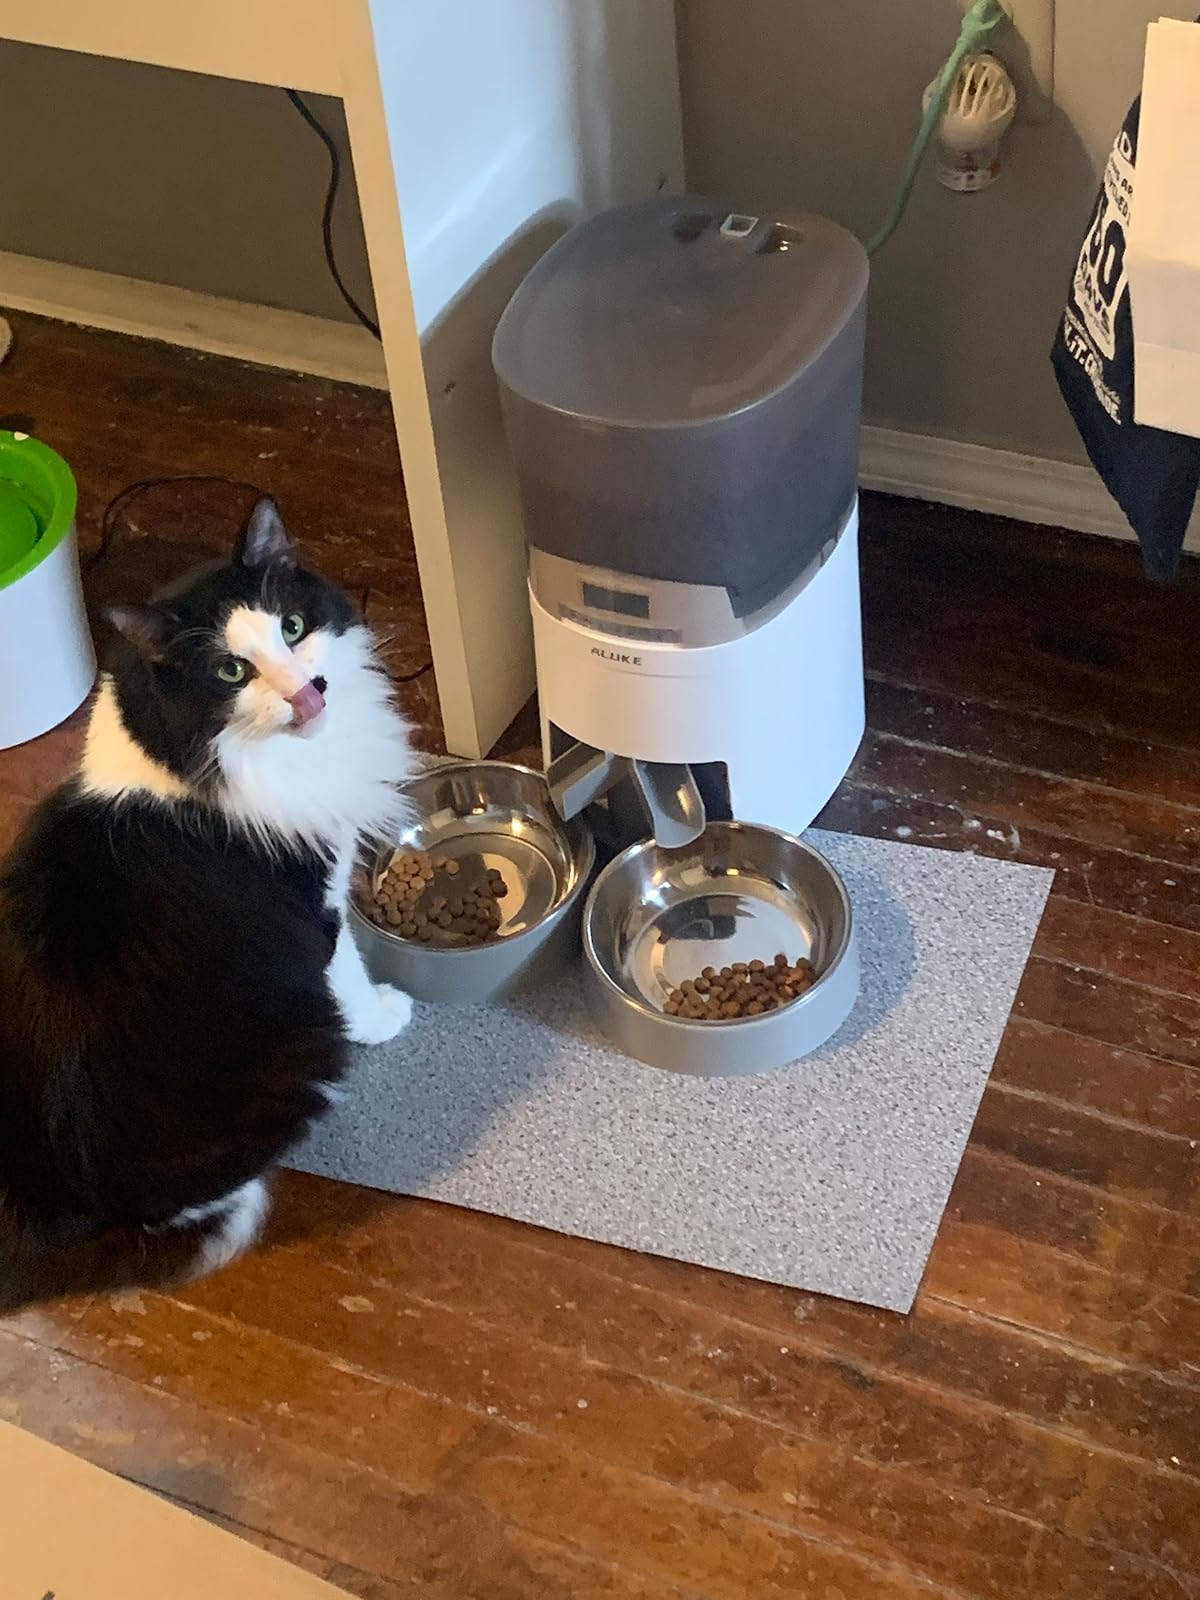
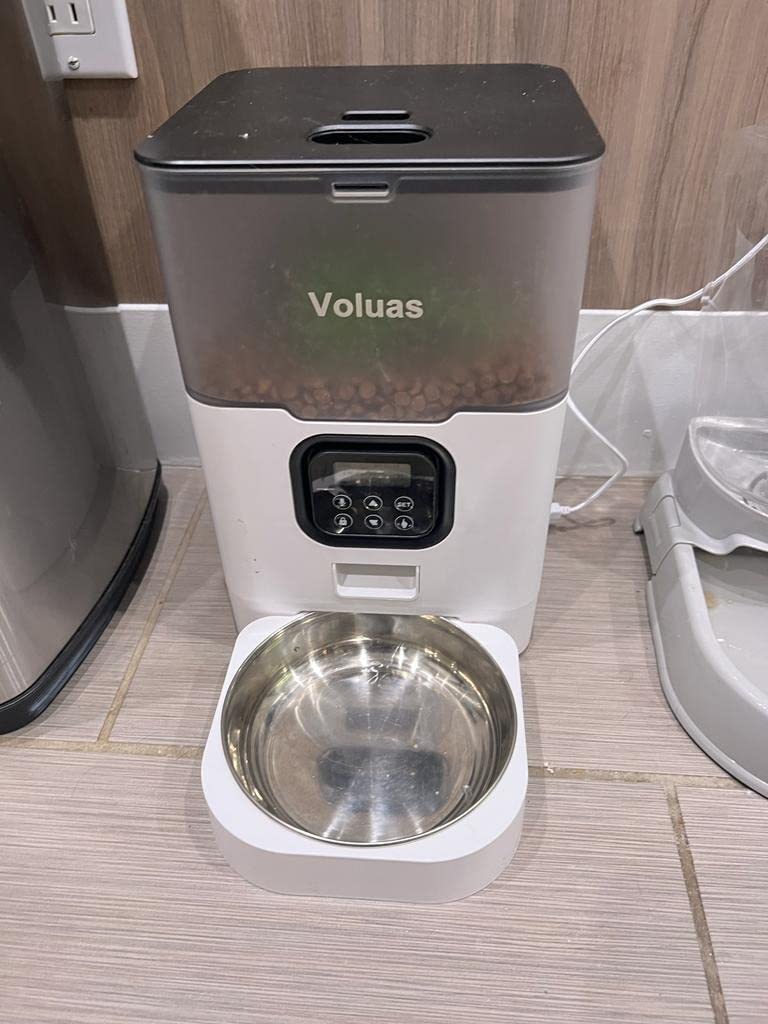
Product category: items_feeder
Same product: no